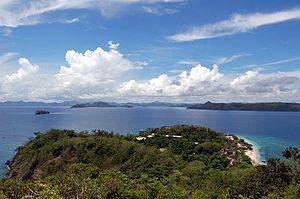
Busuanga est une île des Philippines. Il y avait 45 000 habitants en 2000 sur ses 890 km².